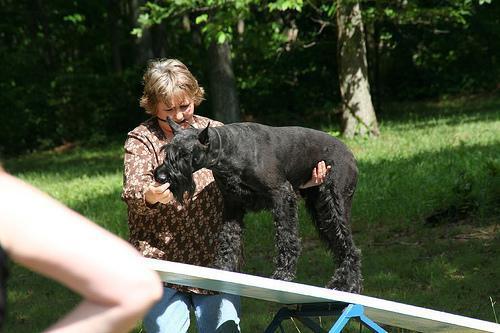
giant_schnauzer